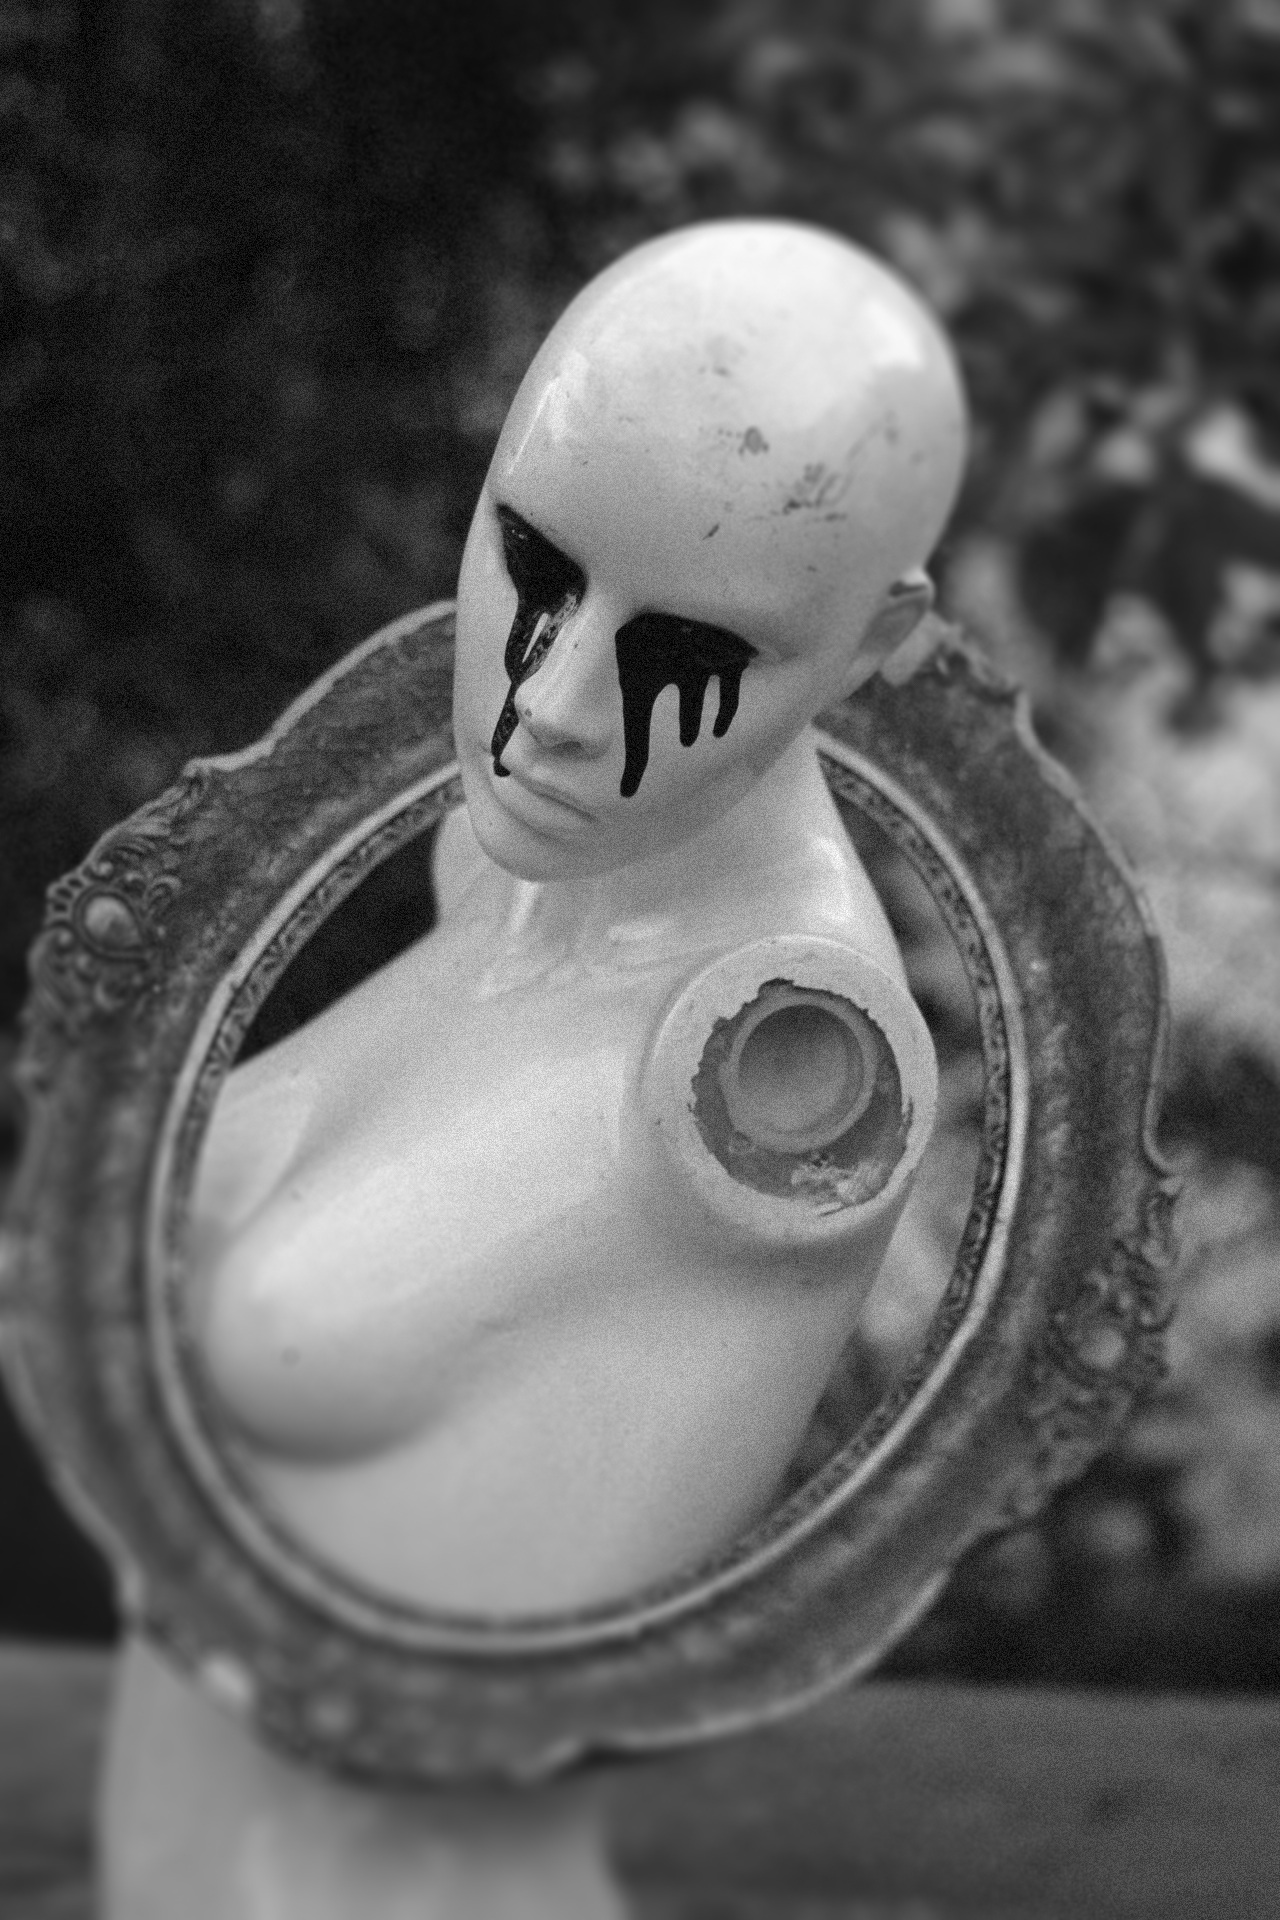
black and white, white, photography, statue, clothing, black, monochrome, close up, sculpture, head, photograph, beauty, image, emotion, monochrome photography